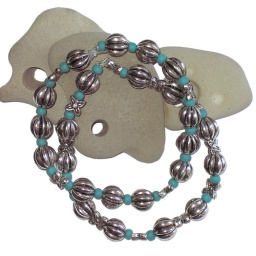
8 inch double stranded bracelet with bali type silver beads and glass turquoise beads.No clasps-easy to pull over wrist.